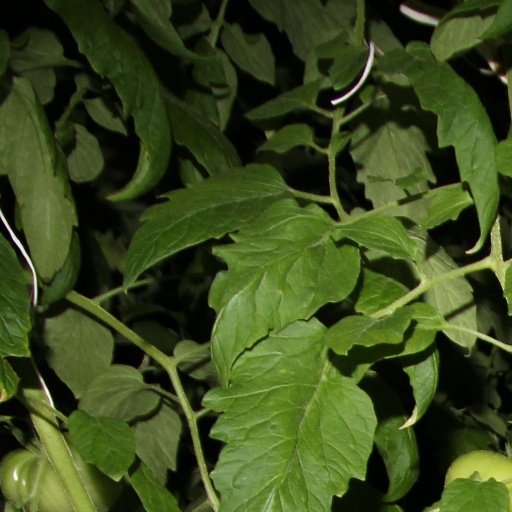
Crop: tomato